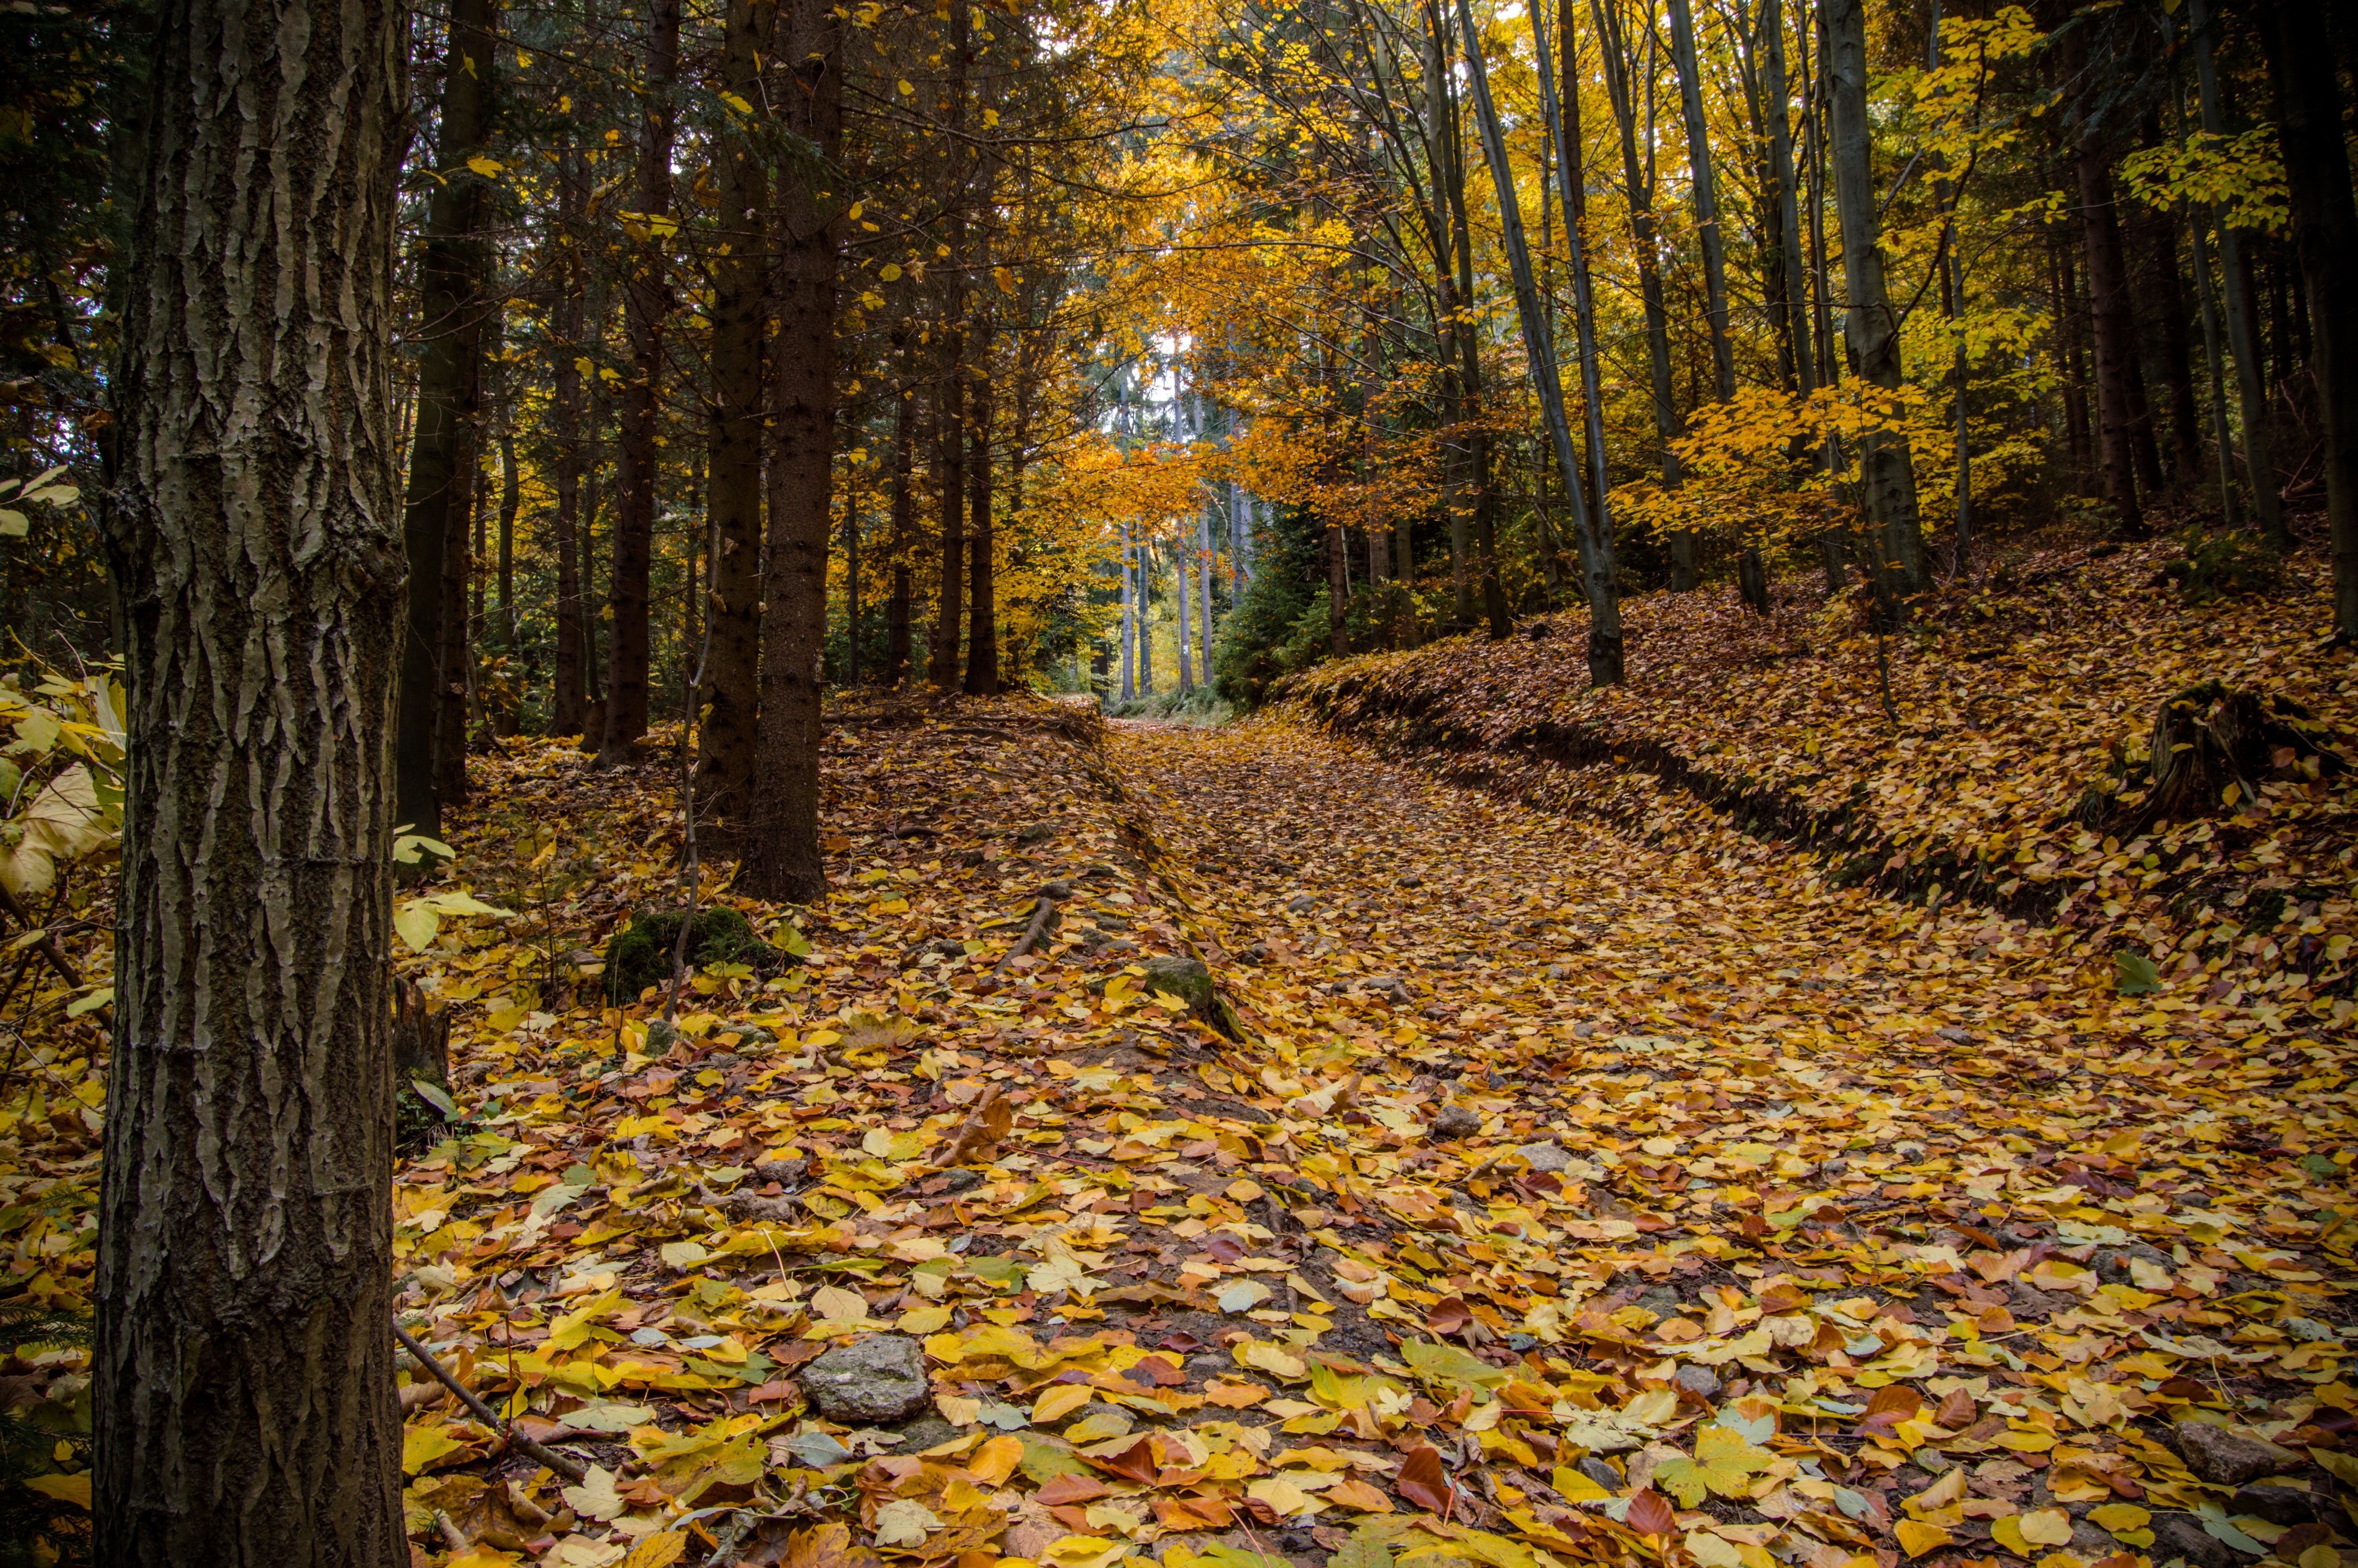
tree, nature, forest, branch, winter, plant, sunlight, leaf, autumn, season, trees, ski, deciduous, woodland, habitat, ecosystem, slovakia, little carpathians, biome, natural environment, woody plant, male karpaty